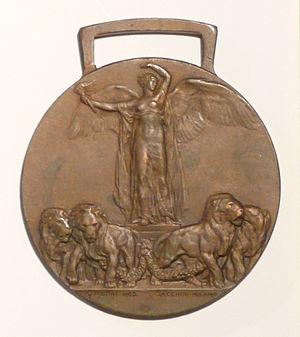
Médaille interalliée 1914-1918 - Italie - recto
La Médaille de la Victoire interalliée est une décoration militaire italienne instituée par le décret royal nᵒ 918 le 16 décembre 1920.